Eurovision Song Contest 1956

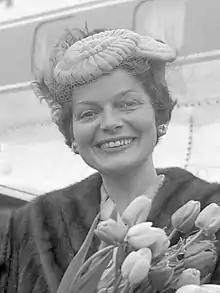
Black-and-white photograph of Lys Assia in 1957

A planning sub-group, headed by Eduard Hass of SRG SSR, was formed following the sign-off on the organisation of the event to build out the rules of the competition. Taking inspiration from the Sanremo Music Festival and the Venice International Song Festival as a basis in planning the new contest, the group made several amendments and additions to these rules to suit its international nature. Ideas suggested but ultimately rejected during this planning phase included featuring each song a second time with a piano accompaniment instead of orchestral backing, as well as technical initiatives such as a separate producer from each participating broadcaster involved in the contest's organisation. Prize money for the winners was also ruled out at this stage. The rules of the contest were finalised and distributed to EBU members in early 1956. The rules set out in detail the criteria for the participating songs and performers; production details and requirements; timelines for the submission of materials by the participating broadcasters; the method by which the winning song would be determined; details related to the financing of the event; and the responsibilities which lay with the host broadcaster and the participating broadcasters.